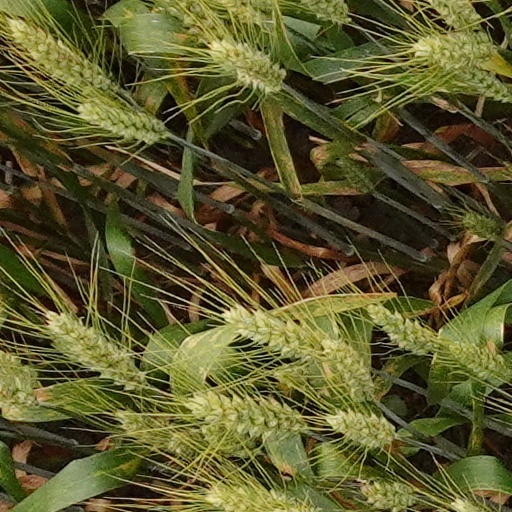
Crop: wheat